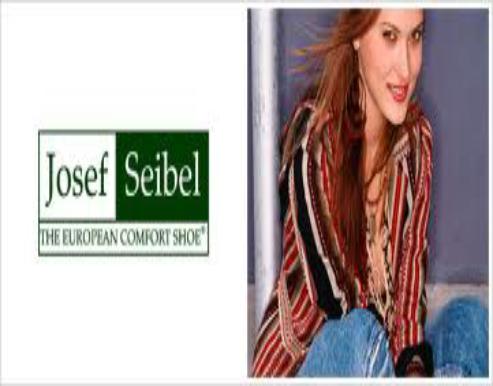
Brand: Josef Seibel
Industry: Clothes